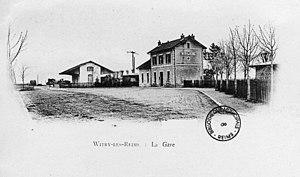
conservé en la B.M. de Reims.
Witry-lès-Reims est une commune française, située au Nord-Est de Reims dans le département de la Marne en région Grand Est.